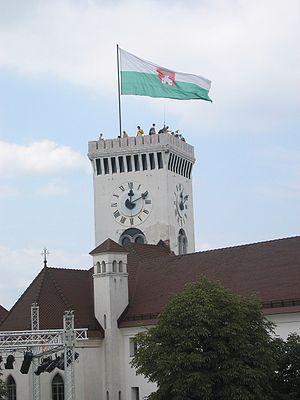
Le château de Ljubljana est un château situé au sommet de la colline du centre-ville de Ljubljana en Slovénie.